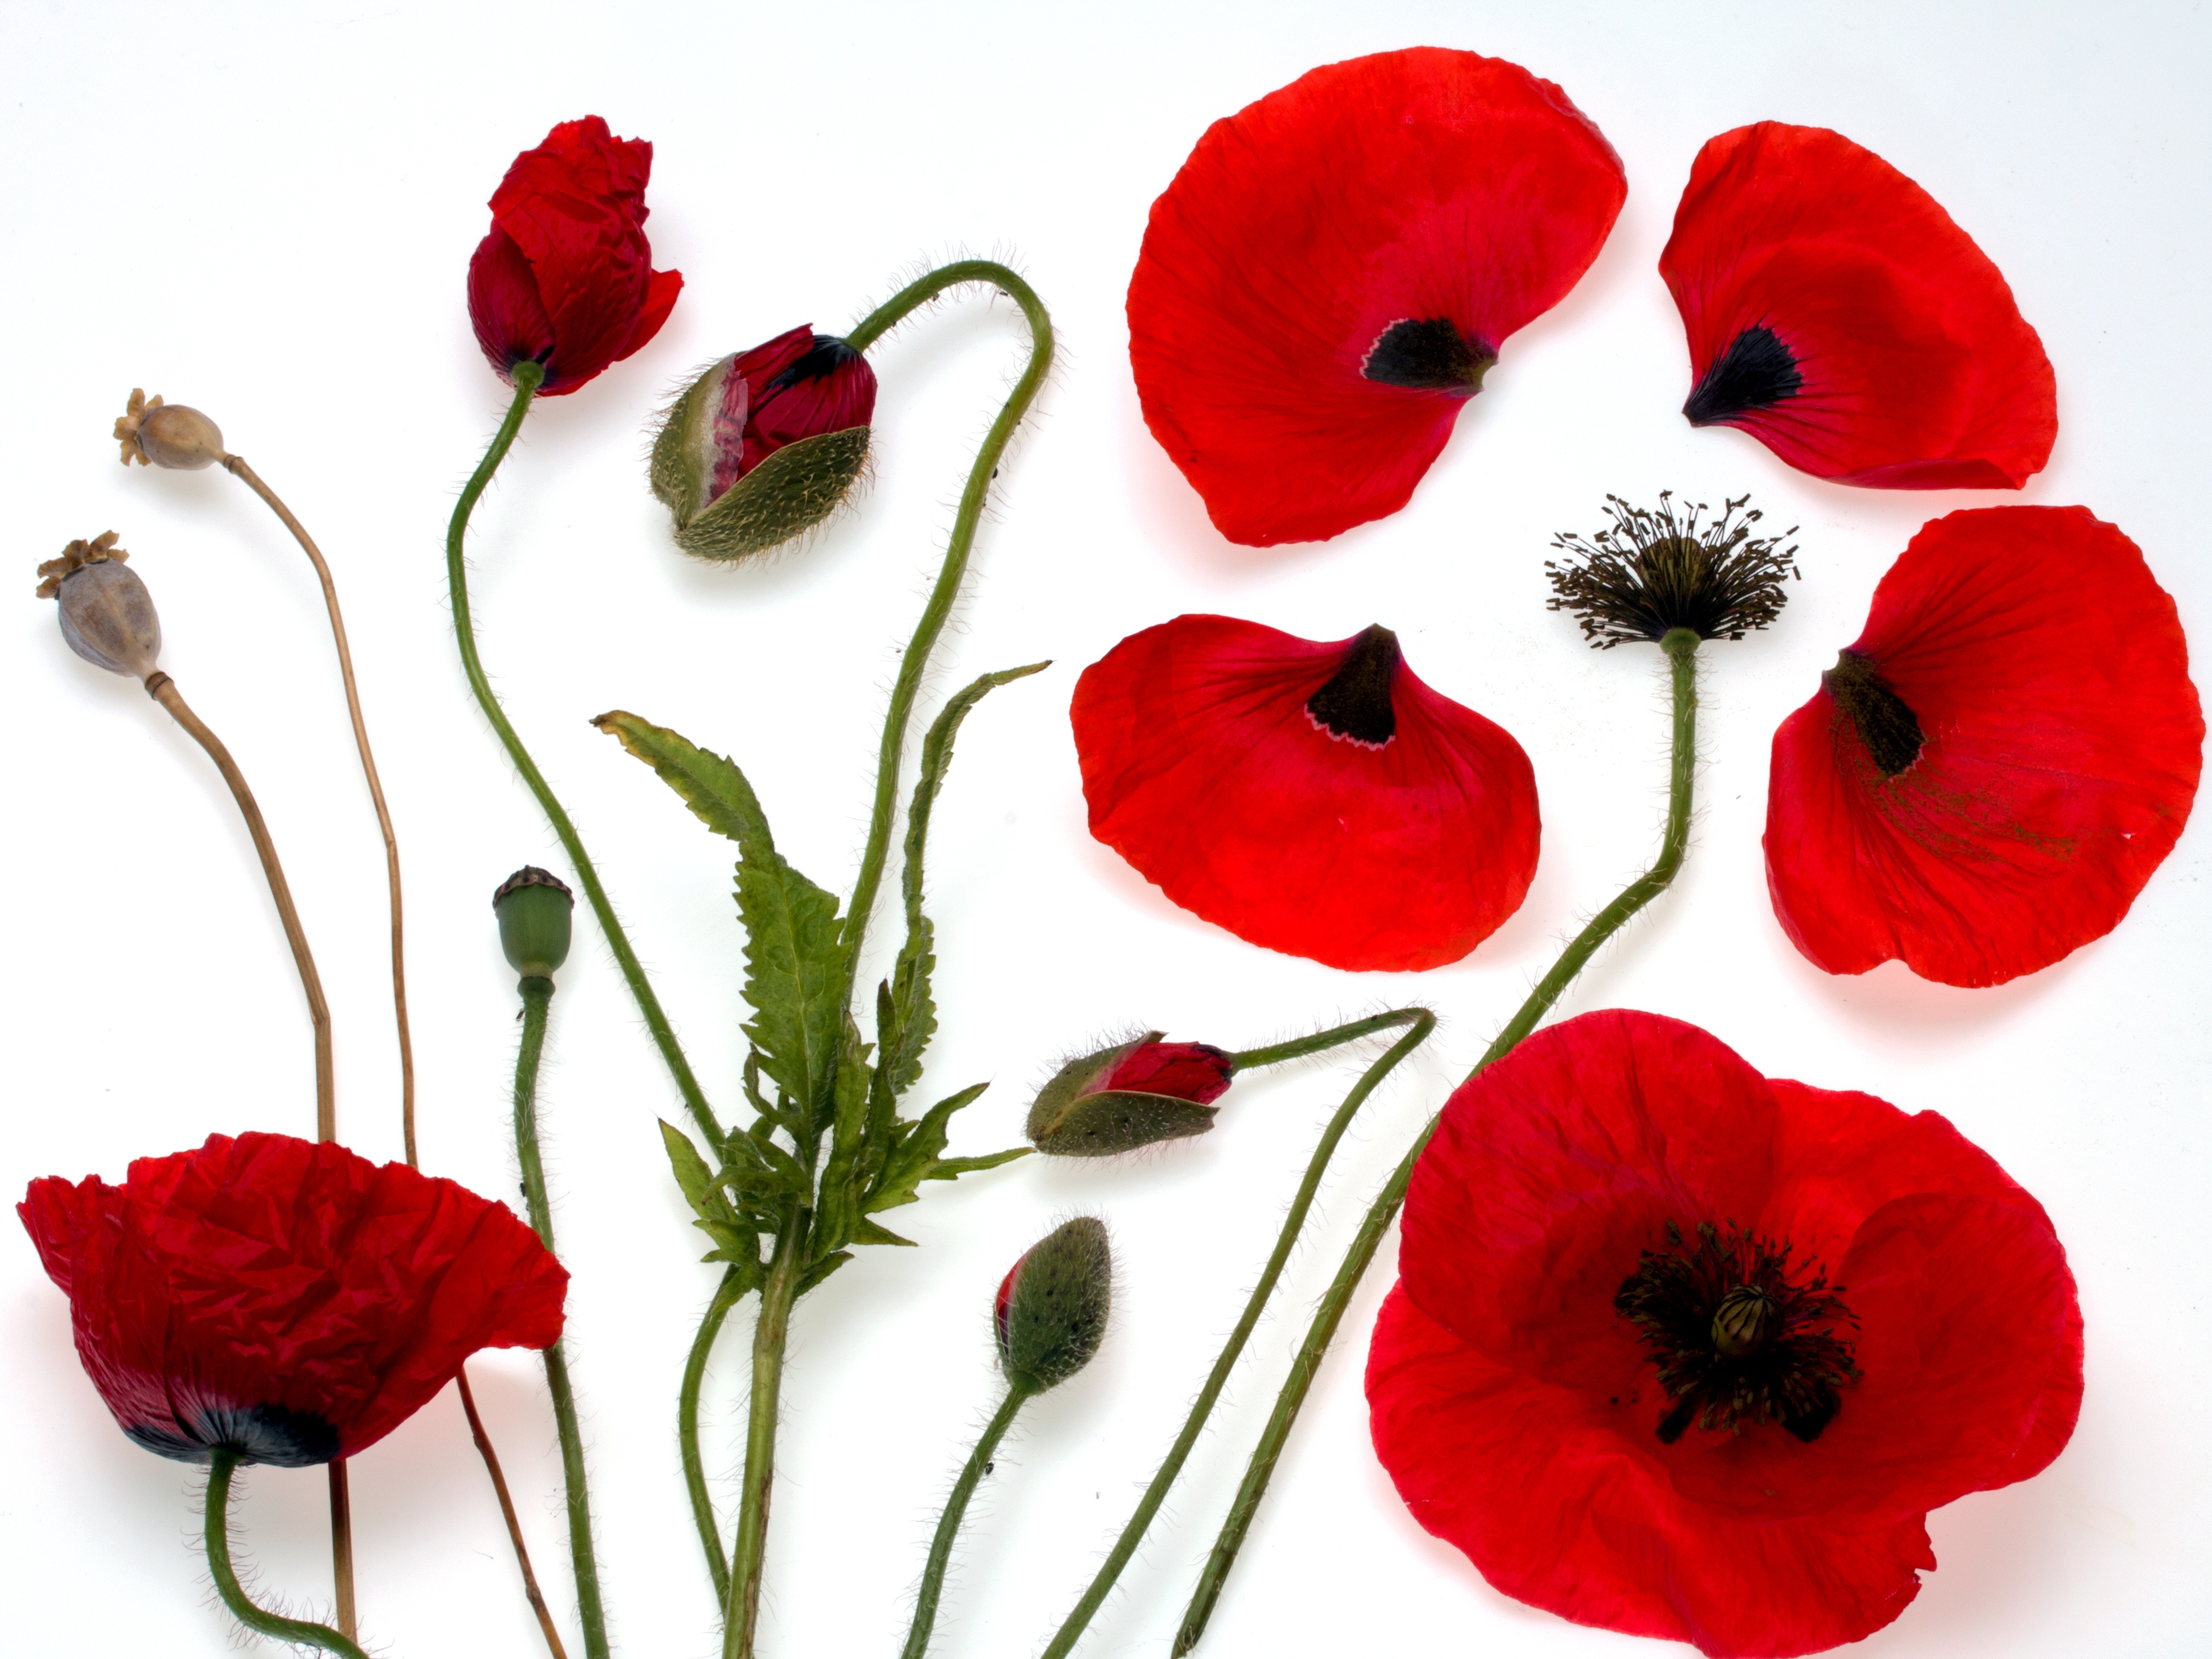
plant, flower, petal, red, klatschmohn, poppy flower, carnation, poppy, floristry, coquelicot, flowering plant, cut flowers, land plant, poppy family